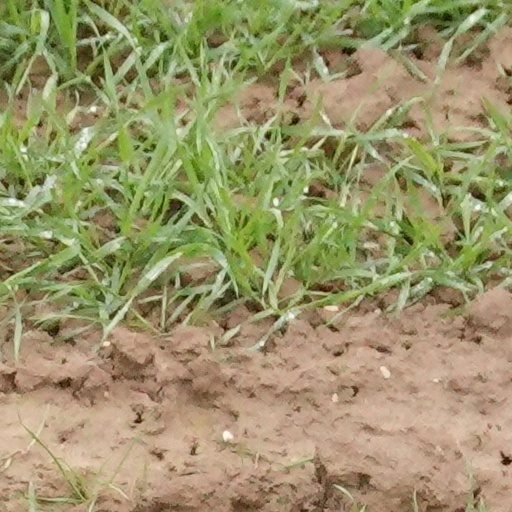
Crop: wheat